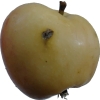
Label: Apple 14